Pierre Napoléon Bonaparte

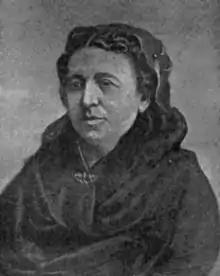
Justine Bonaparte, née Rufflin

On 22 March 1853, Pierre married Éléonore-Justine Ruflin, the daughter of a Paris plumber working as a doorman. Altogether, the couple had five children, but only two of them survived and reached adulthood: